Lintgen railway station

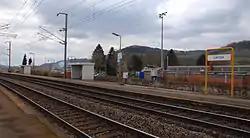
Lintgen railway in 2008

Lintgen railway station is a railway station serving Lintgen, in central Luxembourg. It is operated by Chemins de Fer Luxembourgeois, the state-owned railway company.